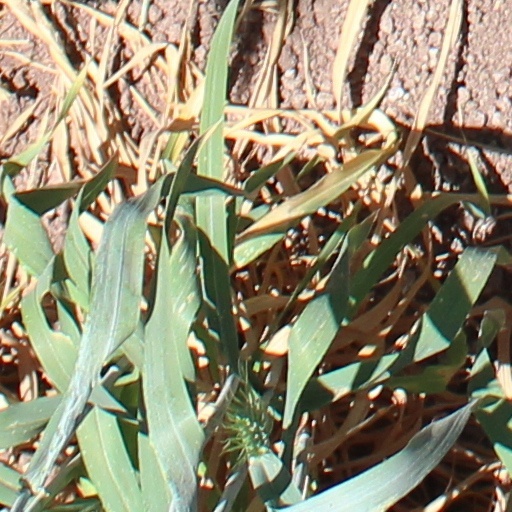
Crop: wheat